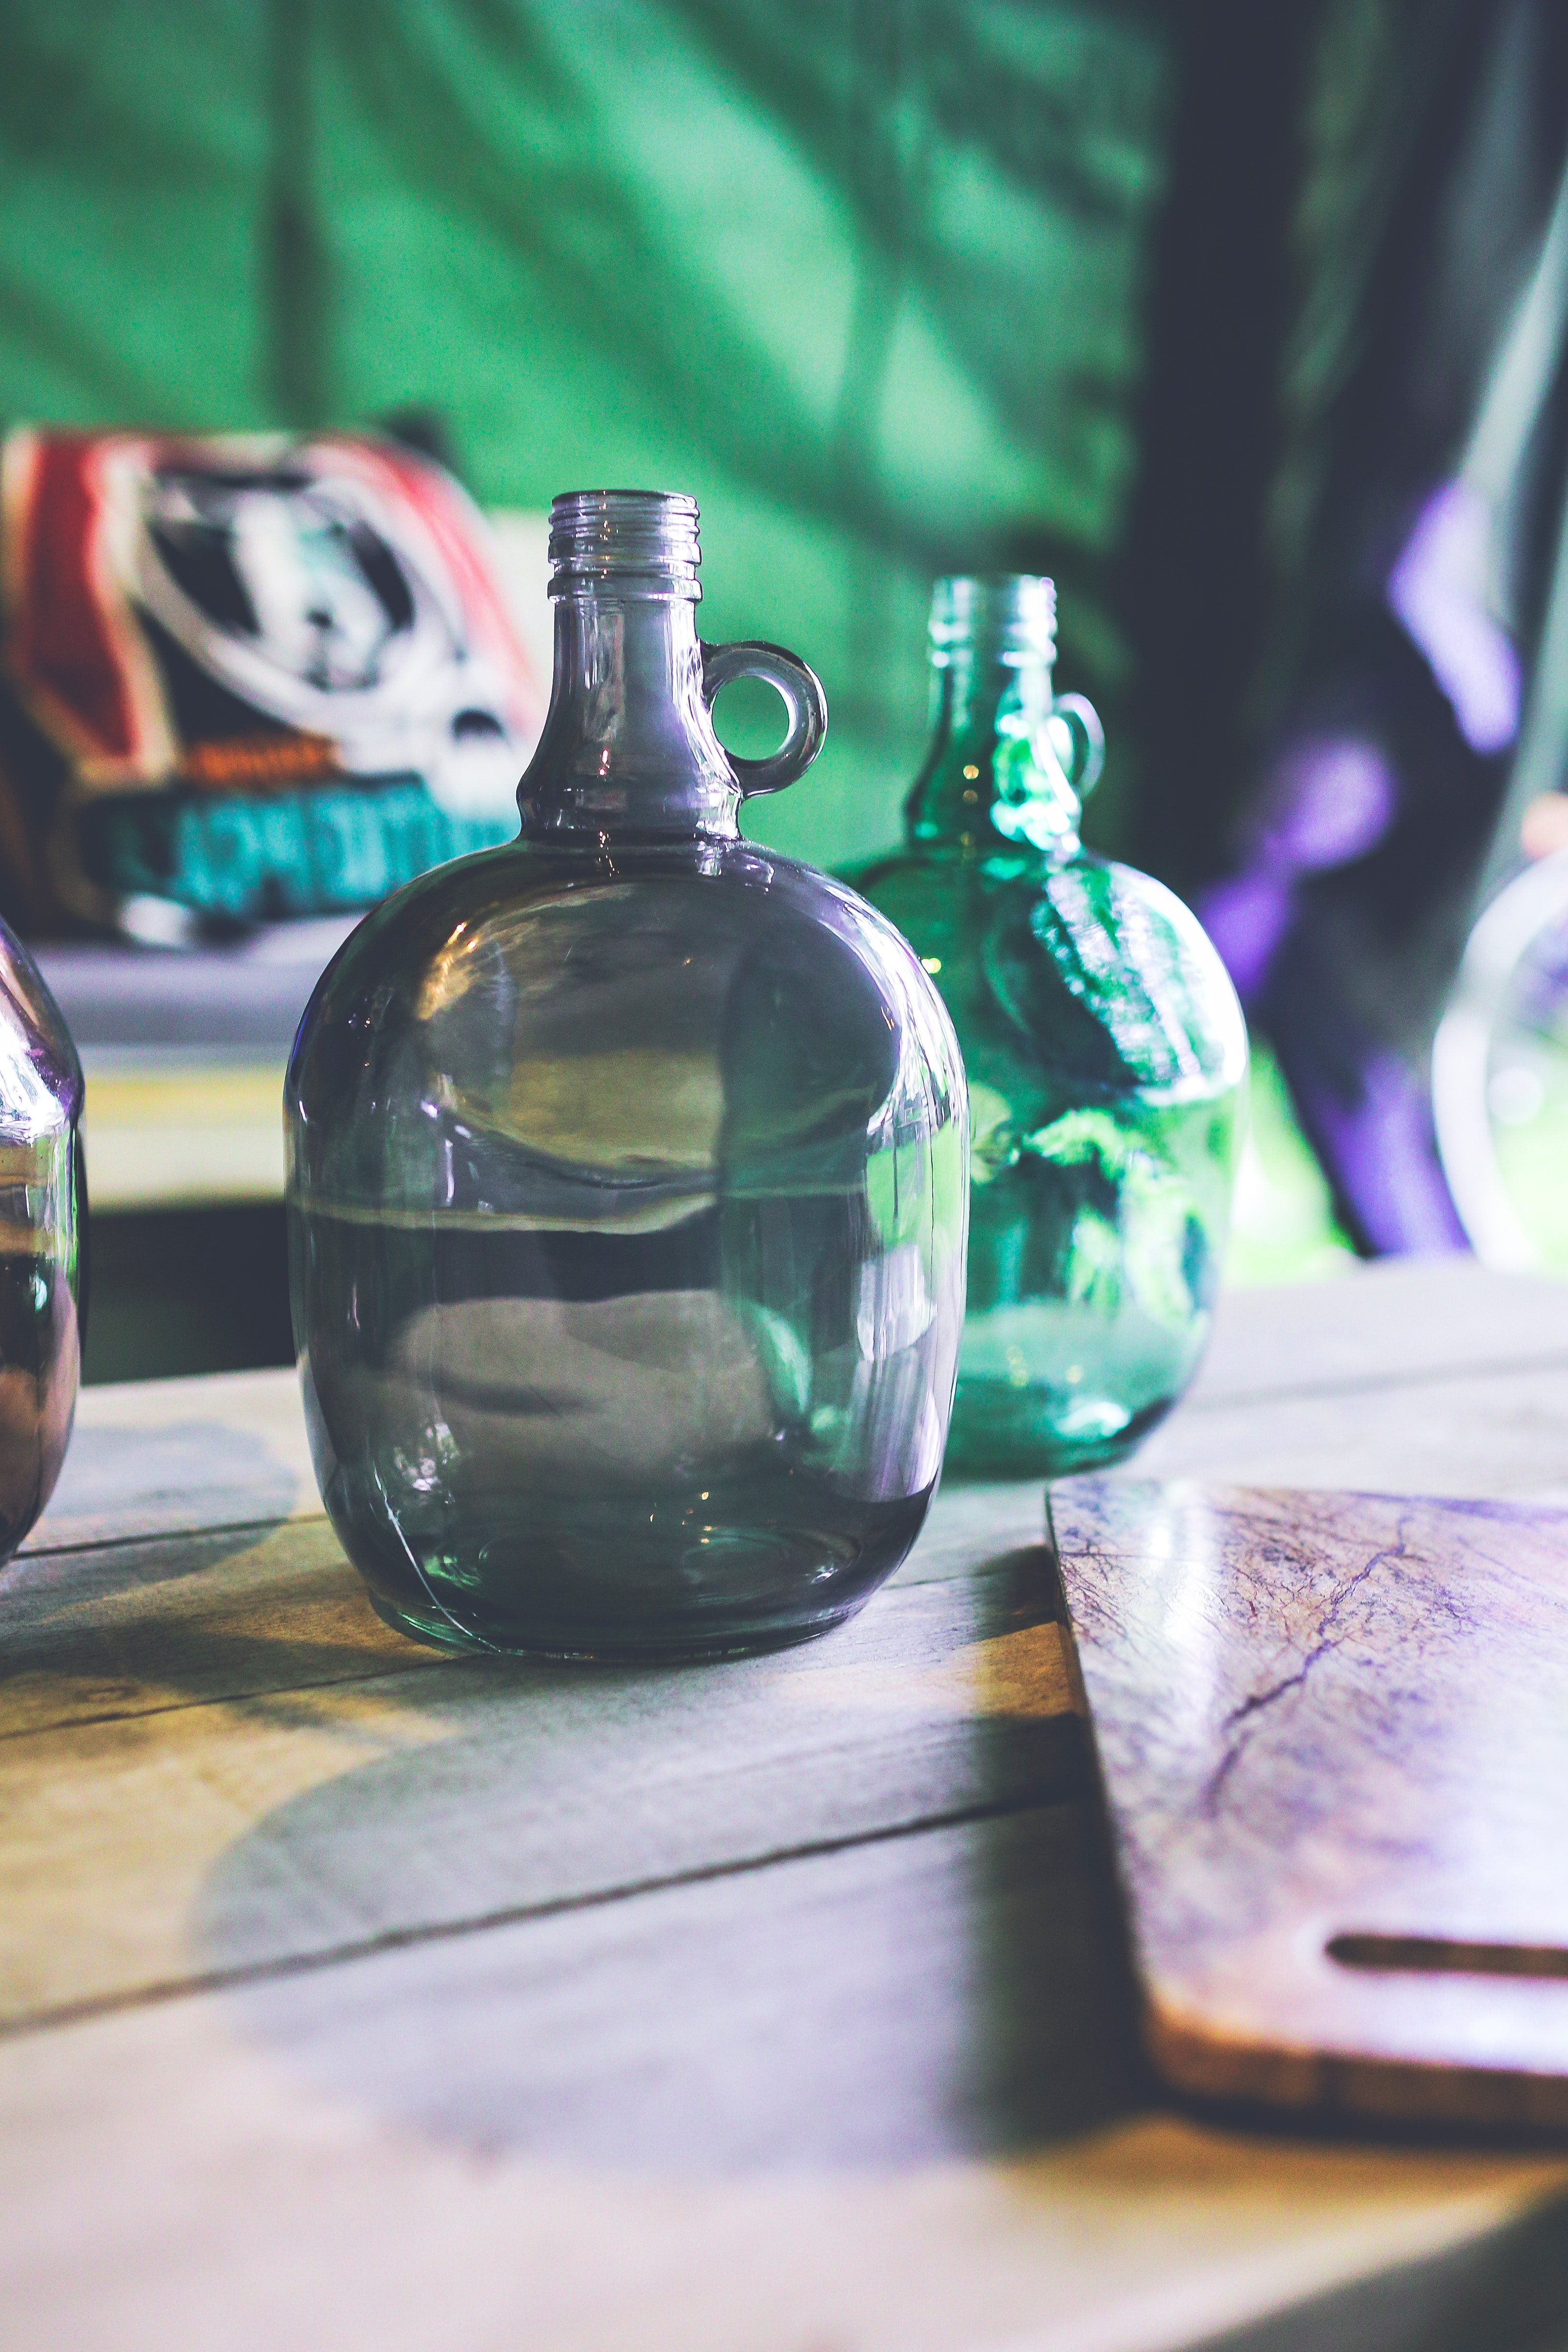
glass bottle, alcohol, green, bottle, liqueur, water, drink, glass, distilled beverage